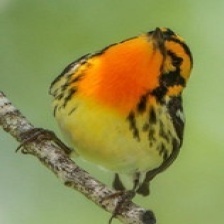
Species: BLACKBURNIAM WARBLER
Scientific name: SETOPHAGA FUSCA